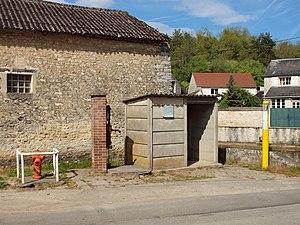
Valpuiseaux (Essonne, France)
Valpuiseaux est une commune française située à cinquante-deux kilomètres au sud-ouest de Paris dans le département de l'Essonne en région Île-de-France.